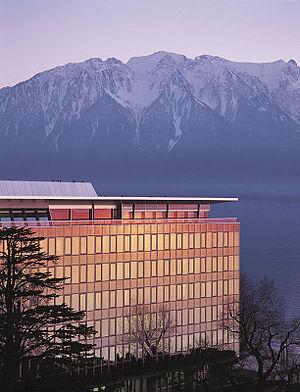
L’histoire de la Suisse depuis 1914 couvre la dernière étape de la formation de la Confédération des XXII cantons, à partir de la Première Guerre mondiale jusqu'à la création du canton du Jura, puis l'histoire du pays après.